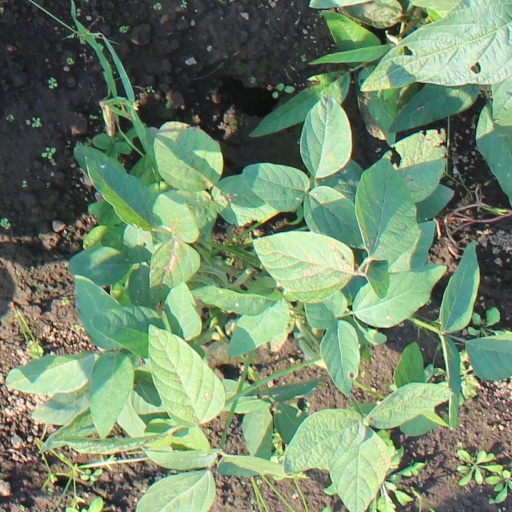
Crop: soybean